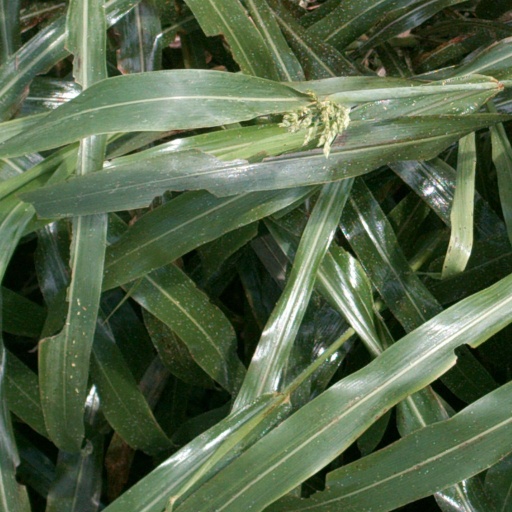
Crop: sorghum